Terry family

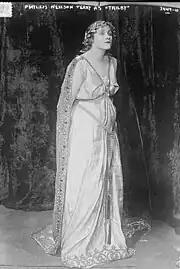
Phyllis Neilson-Terry in the title role of "Trilby" in 1915

Edith Craig (1869–1947) was the daughter of Ellen Terry and Edward Godwin. She followed her mother into the theatrical profession, first as an actress, and later as a director, producer and designer. From 1911 onwards she staged some 150 plays for the avant-garde theatre society the Pioneers. She also worked in fringe theatres such as the Everyman Theatre, Hampstead. As a lesbian, an active campaigner for women's suffrage, and a woman working as a theatre director, Craig has been studied by feminist scholars as well as theatre historians. Craig lived in a "ménage à trois" with the dramatist Christabel Marshall and the artist Clare "Tony" Atwood from 1916 until her death. She served as the curator of the Ellen Terry Museum at Smallhythe Place.